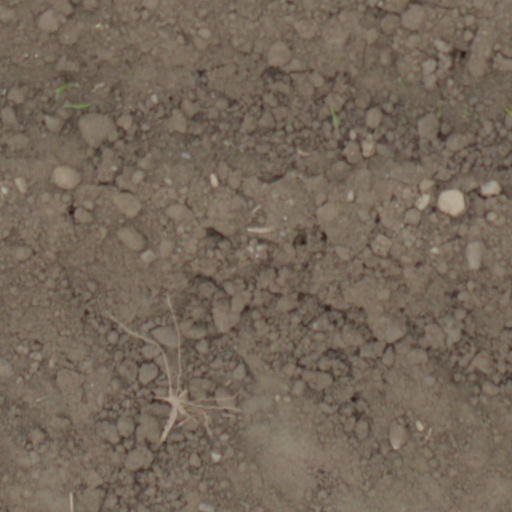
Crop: wheat